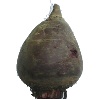
Label: Beetroot 1